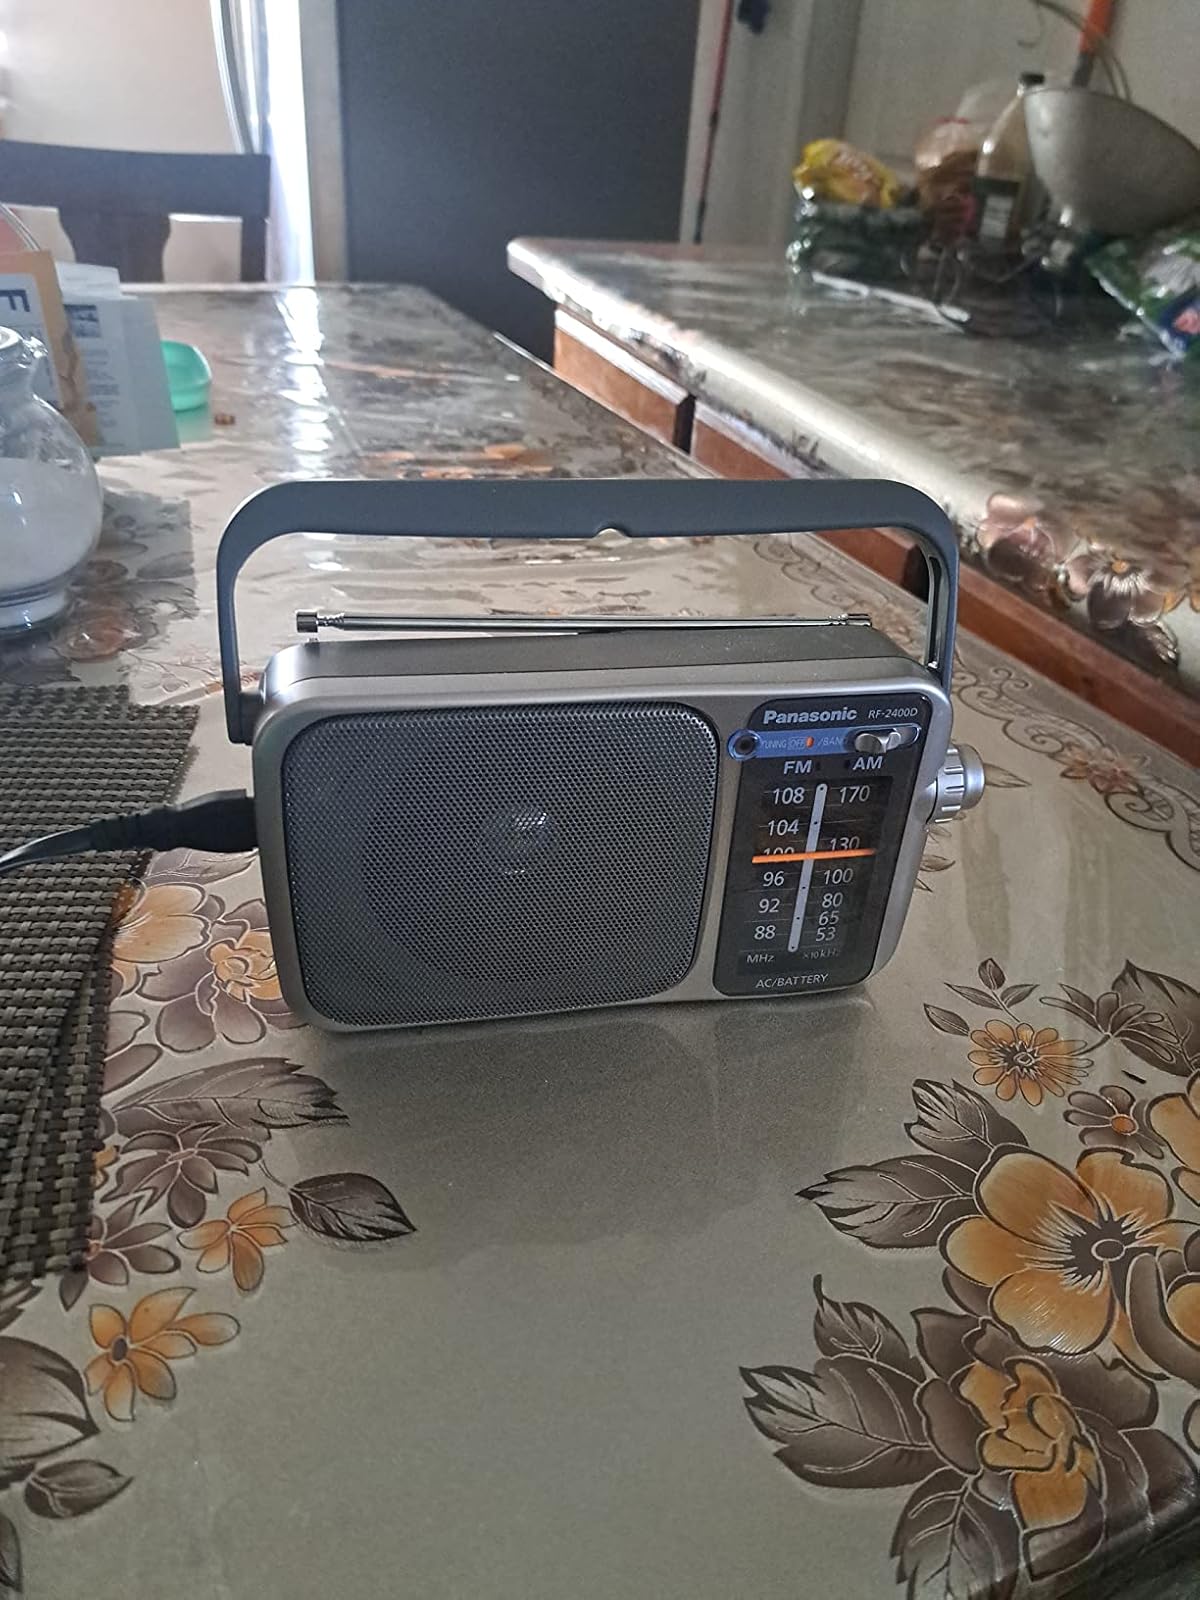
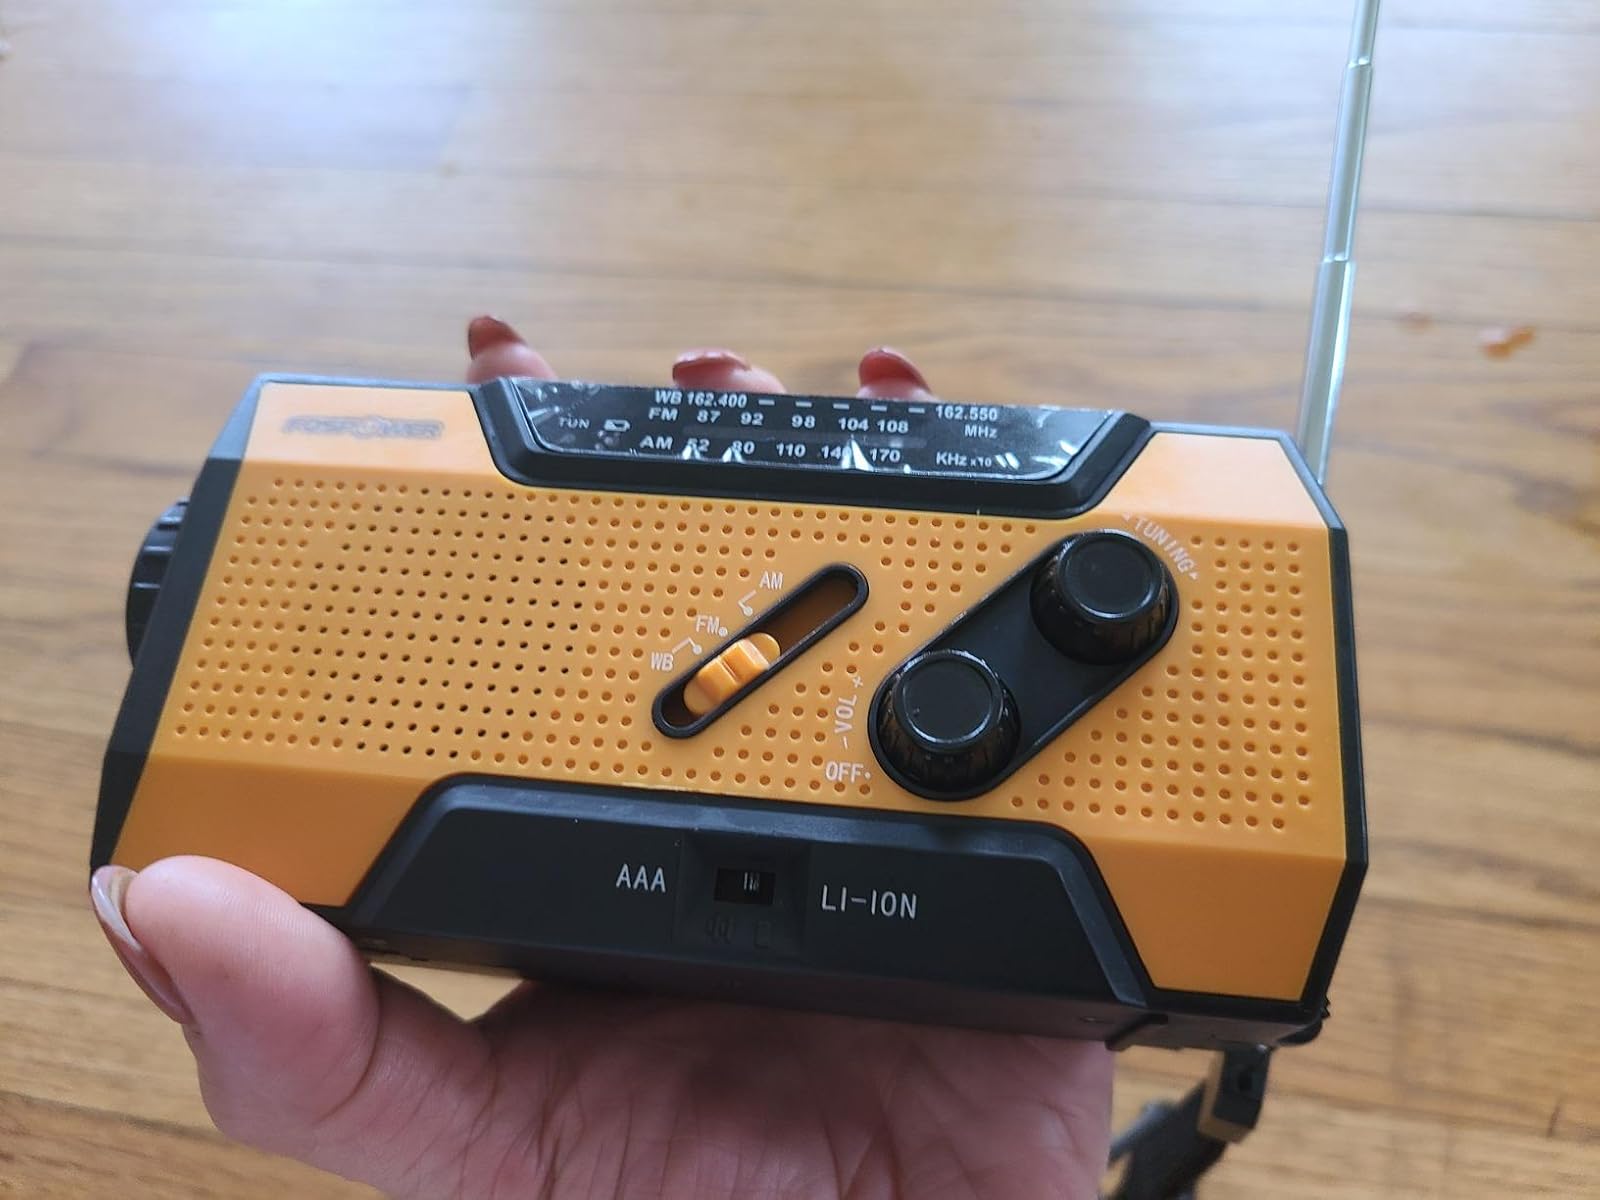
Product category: radio
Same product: no